John Irving

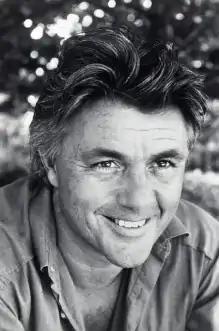
John Irving

"The World According to Garp" was among three books recommended to the Pulitzer Advisory Board for consideration for the 1979 Award in Fiction in the Pulitzer Jury Committee report, although the award was given to "The Stories of John Cheever" (1978).